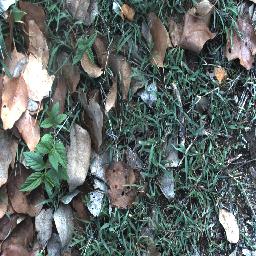
Label: negative